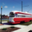
Label: streetcar